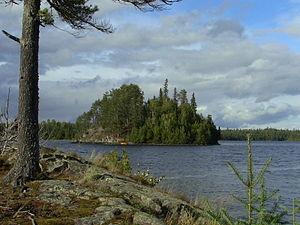
L'ile Sharprock dans le milieu du lac McArthur. Cette image a été pris de l'ile Olyjian.
Le lac McArthur est un lac situé dans le nord de l'Ontario, à environ 40 km au sud de la ville de Timmins.